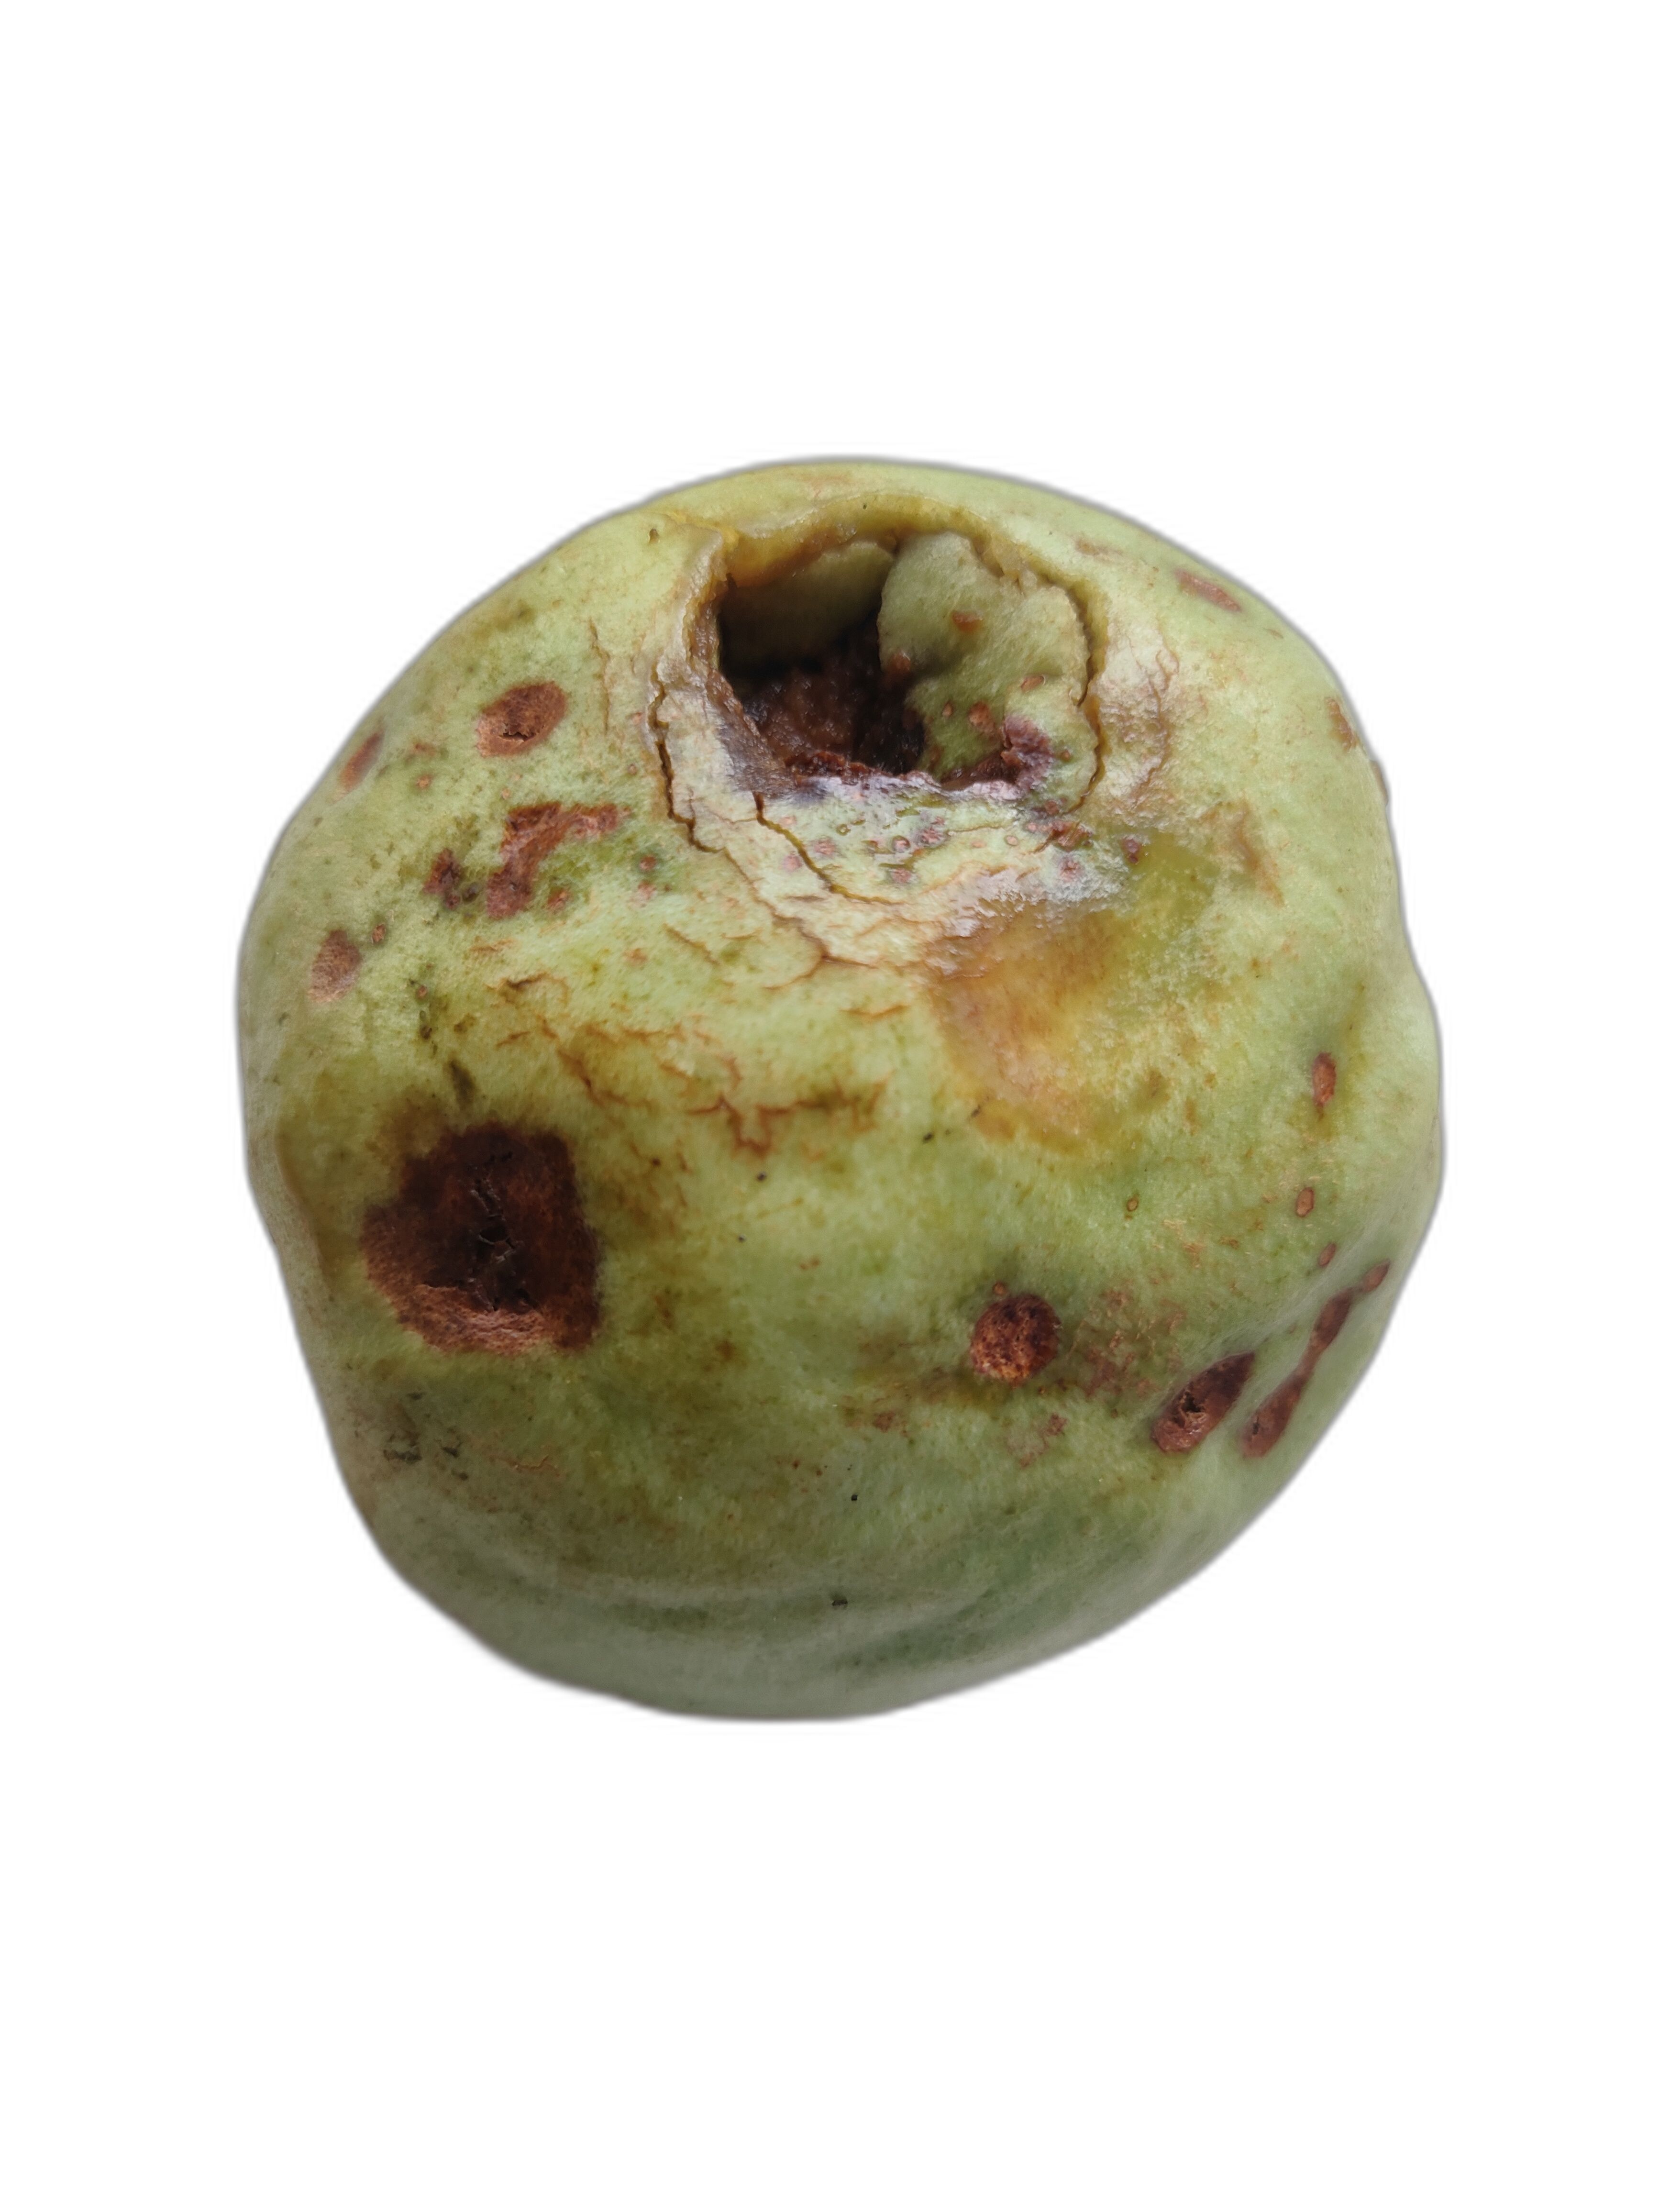
Plant part: fruit
Disease: Styler end root